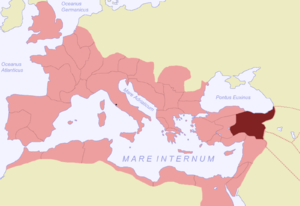
La Cappadoce est une région historique de Turquie située au centre de l'Anatolie. En 1985, l'UNESCO l'inscrit sur la liste des sites protégés du patrimoine de l'humanité.
Les Sanniens, aussi connu sous les noms de Tchaniens, Tsanniens ou Tzanniens, sont une tribu géorgienne du sud-est de la Mer Noire et existant durant l'Antiquité tardive. Décrite comme guerrière et sauvage par certains auteurs romains, la peuplade est souvent confondue avec d'autres tribus de la région, dans une époque où les tribus géorgiennes contrôlent le nord-est de l'Anatolie.